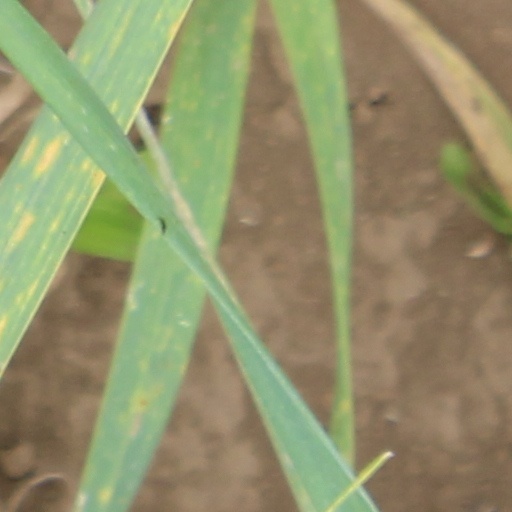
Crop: wheat